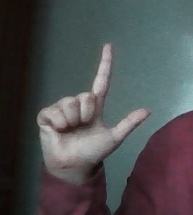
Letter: laam